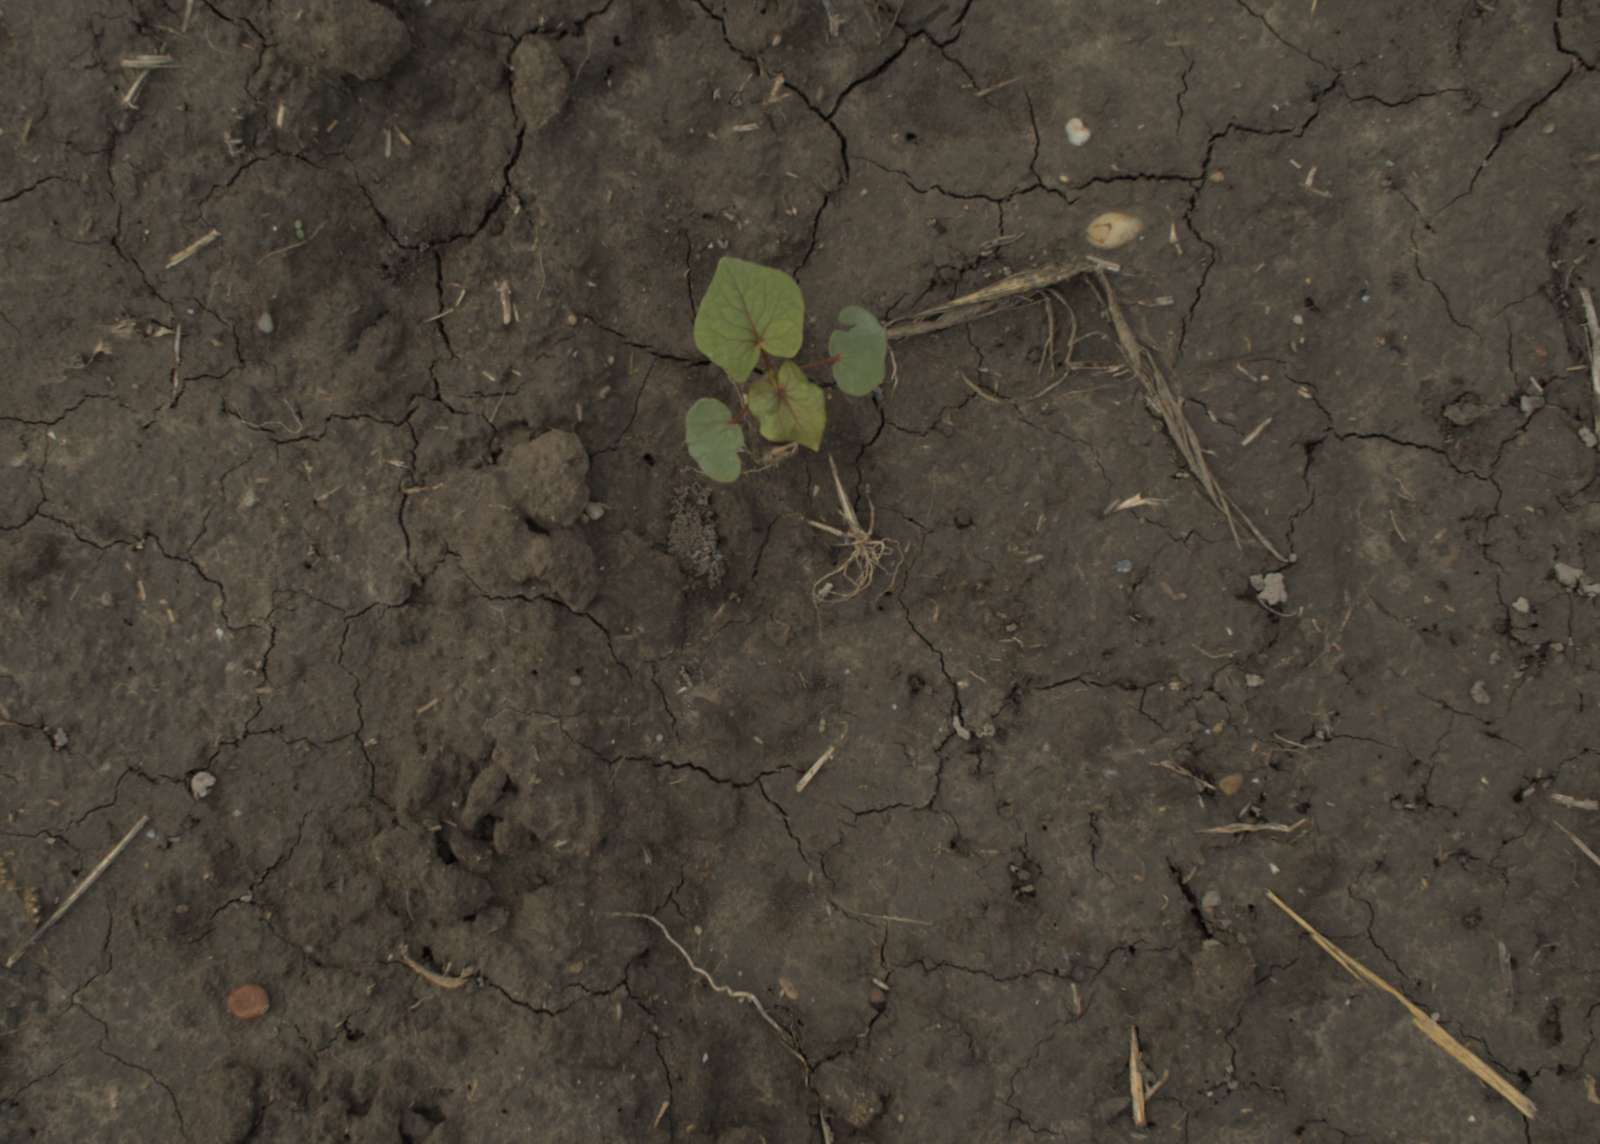
Capture date: 21.09.2021 10:59:09
Weather: mixed
Wind: light
Seeding date: 02.09.2021
Plant canopy height (mm): 962